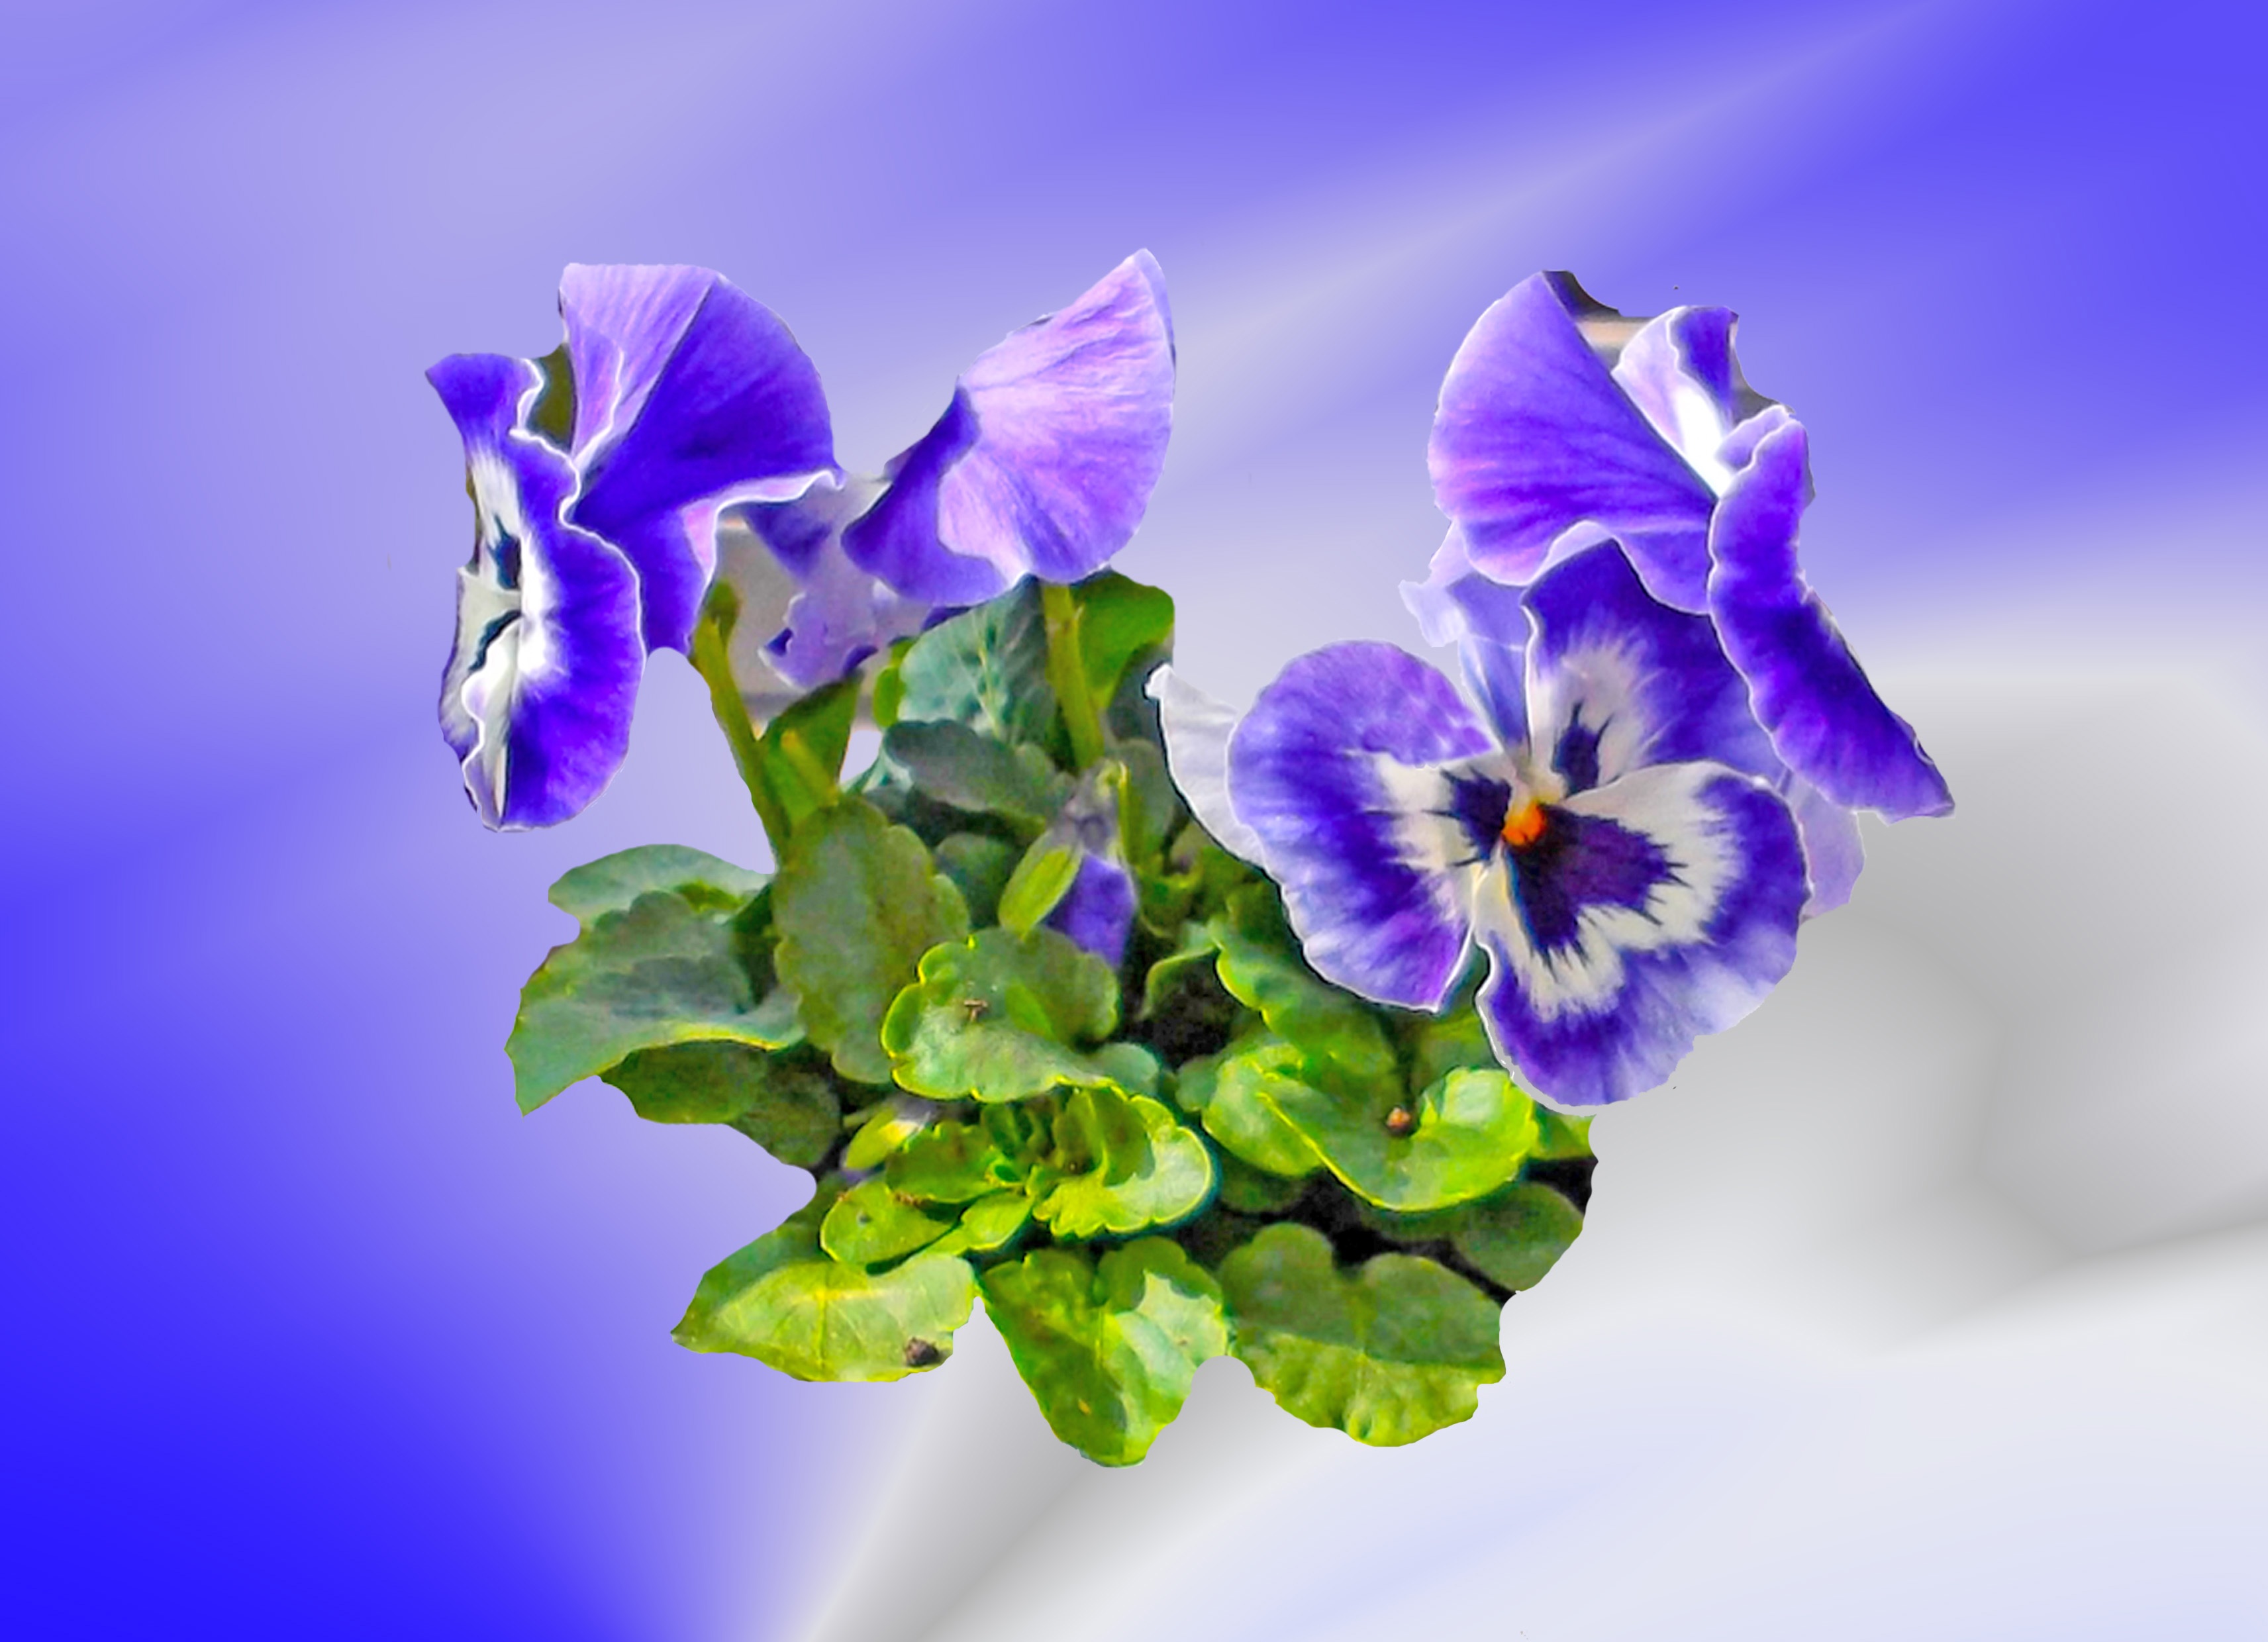
nature, blossom, plant, flower, purple, petal, bloom, decoration, spring, small, blue, flora, map, wildflower, eye, violet, organ, greeting card, viola, macro photography, pansy, flowering plant, bi color, computer wallpaper, land plant, violet family